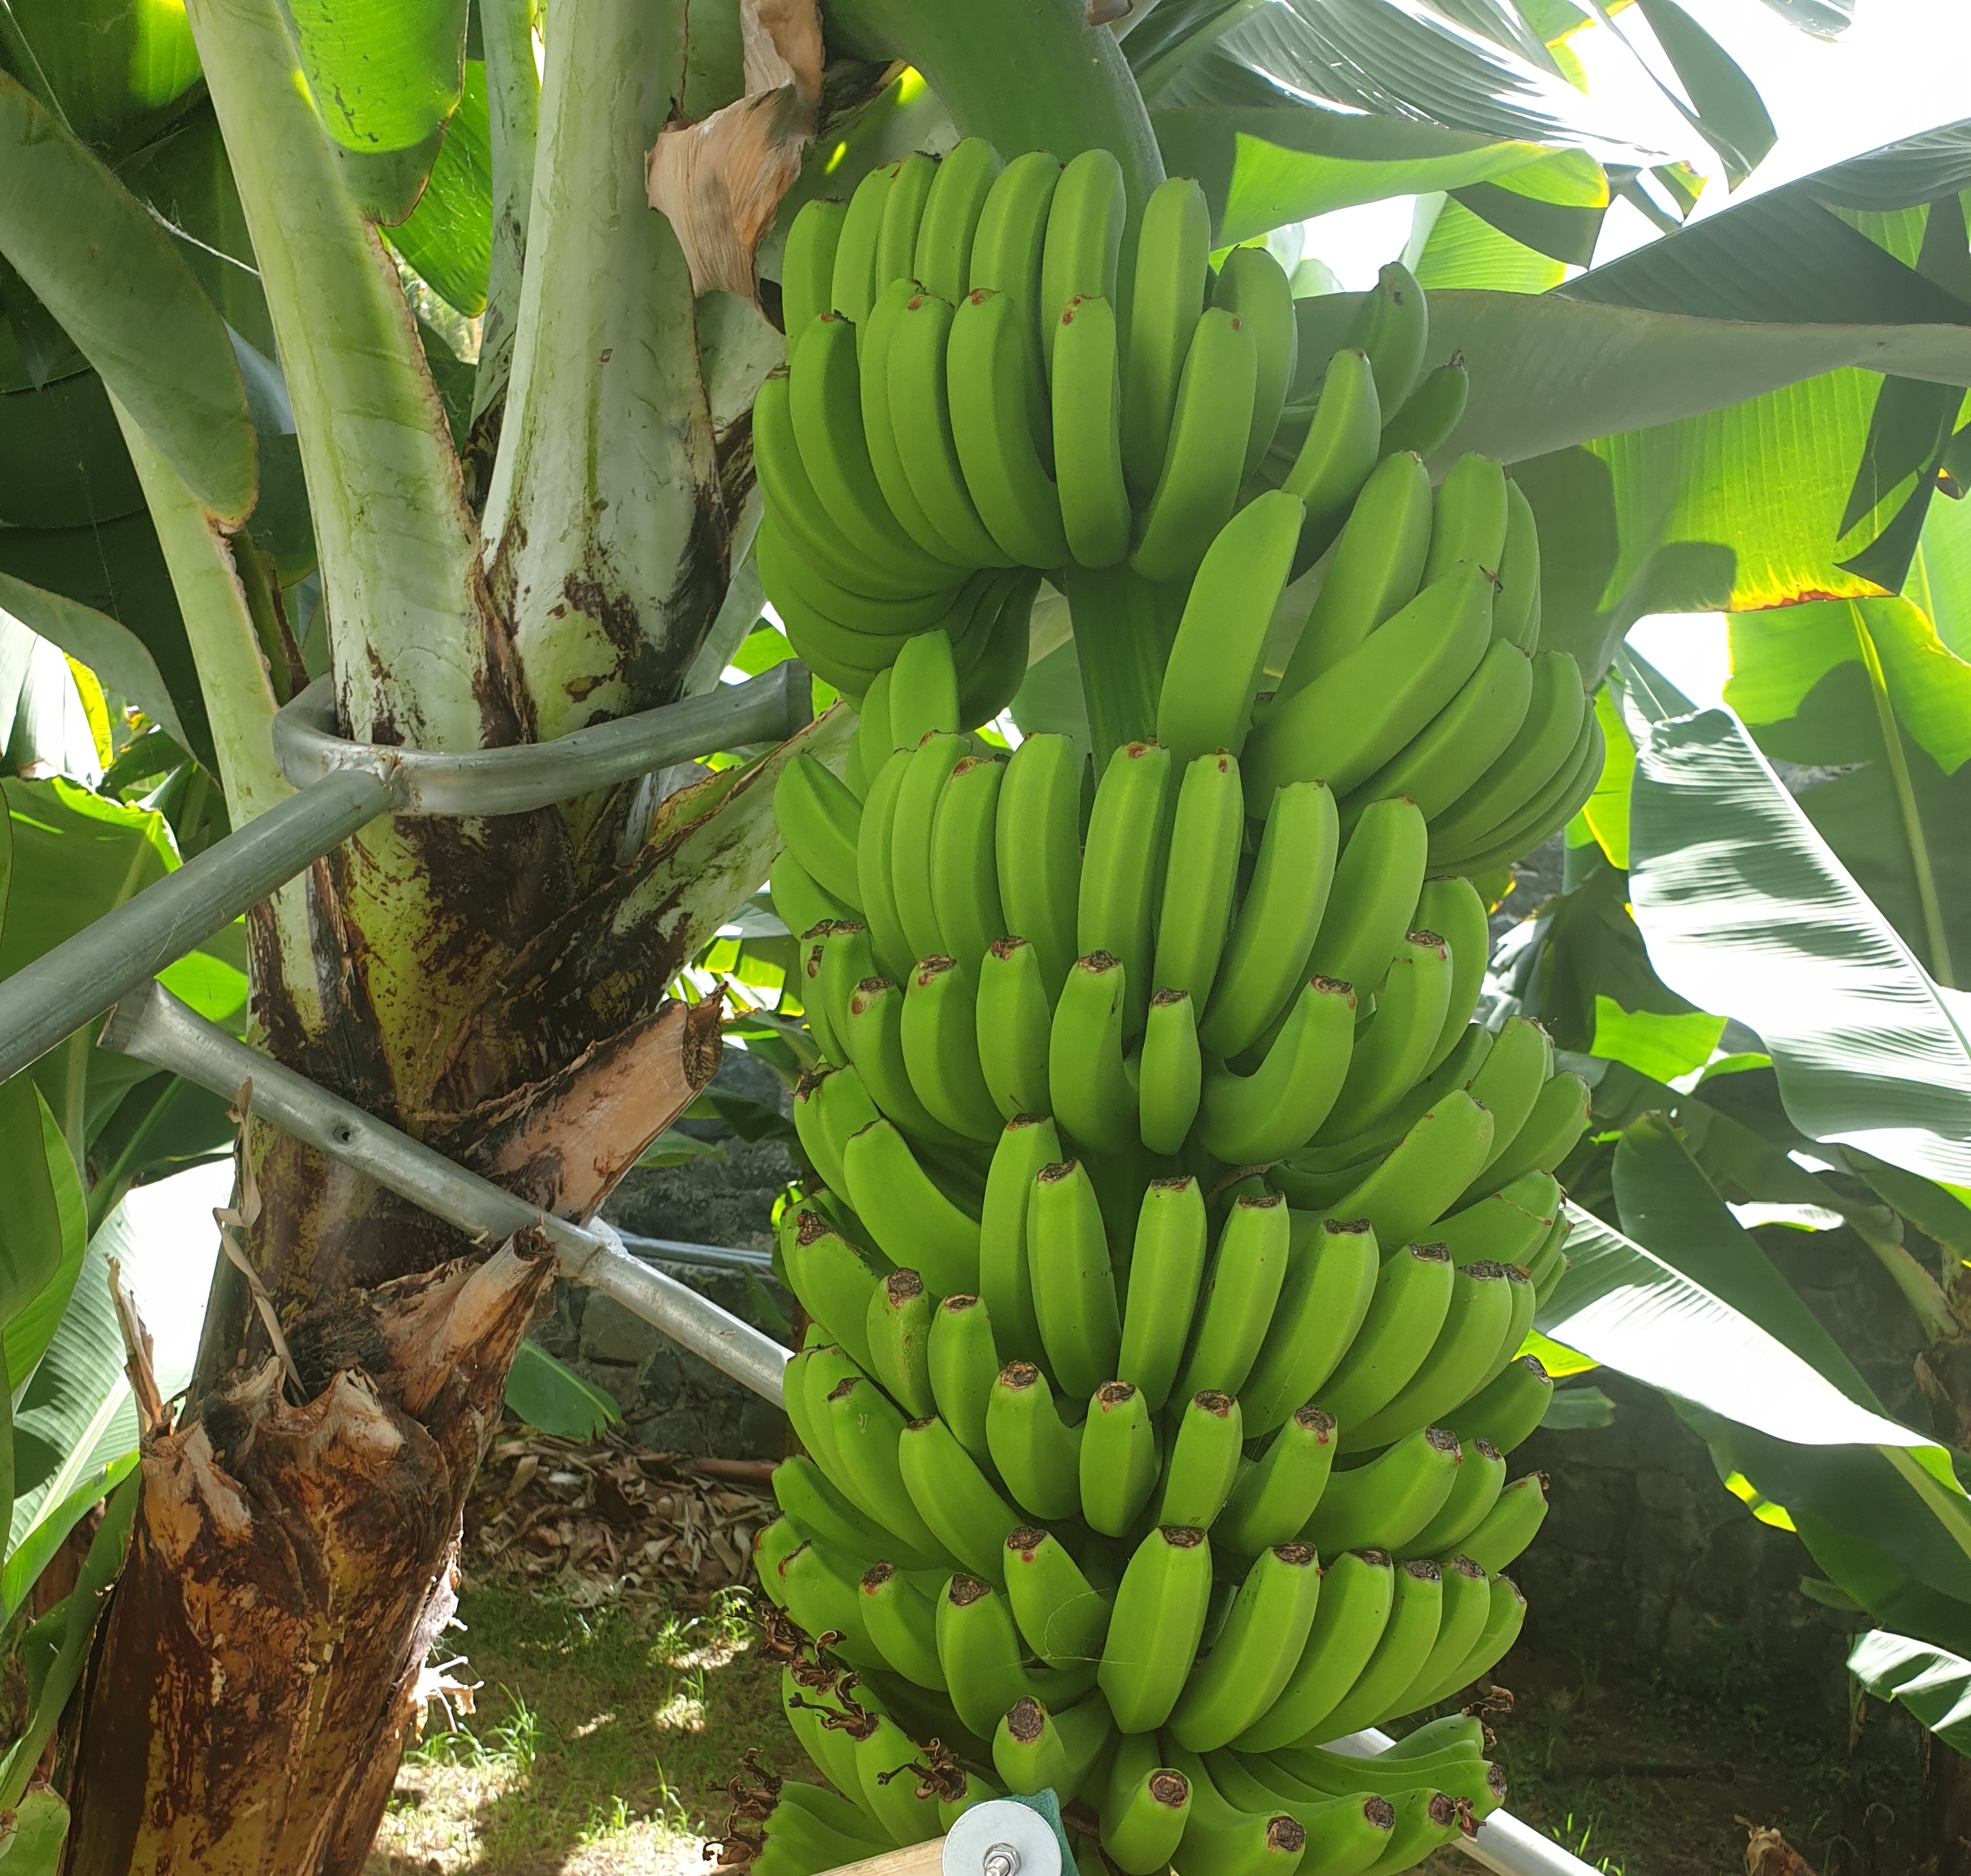
Label: Keep